NS Savannah

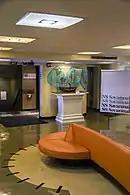
Main lobby in 2012

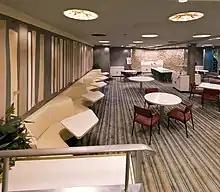
Dining room

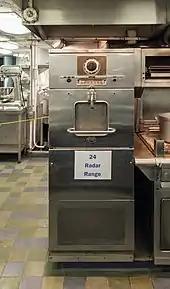
A Raytheon Radarange microwave oven aboard NS "Savannah", installed

"Savannah" measures in length and in beam, with a loaded draft of , and a loaded displacement of . "Savannah" was built with seven cargo holds, a reactor compartment and a machinery compartment, making nine water-tight compartments. There are three full decks. The reactor compartment is located near the center of the ship, with the superstructure just aft of the reactor top to allow the reactor to be refuelled. Holds 1 through 4 are forward of the superstructure, with cargo handling gear between 1 and 2 and between 3 and 4. Cargo hold 5 is served by side ports, as it is located beneath the swimming pool. Holds 6 and 7 are aft of the superstructure.